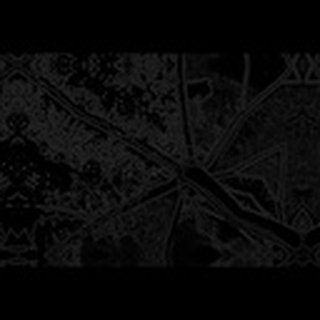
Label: cotton_aphids